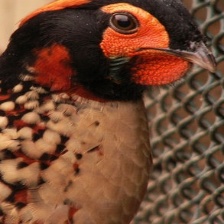
Species: CABOTS TRAGOPAN
Scientific name: TRAGOPAN CABOTI